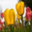
Label: tulip